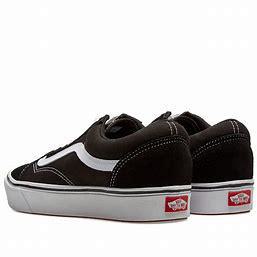
Brand: Vans
Model: UA Old Skool